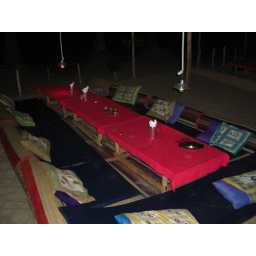
the dinner table in the sand